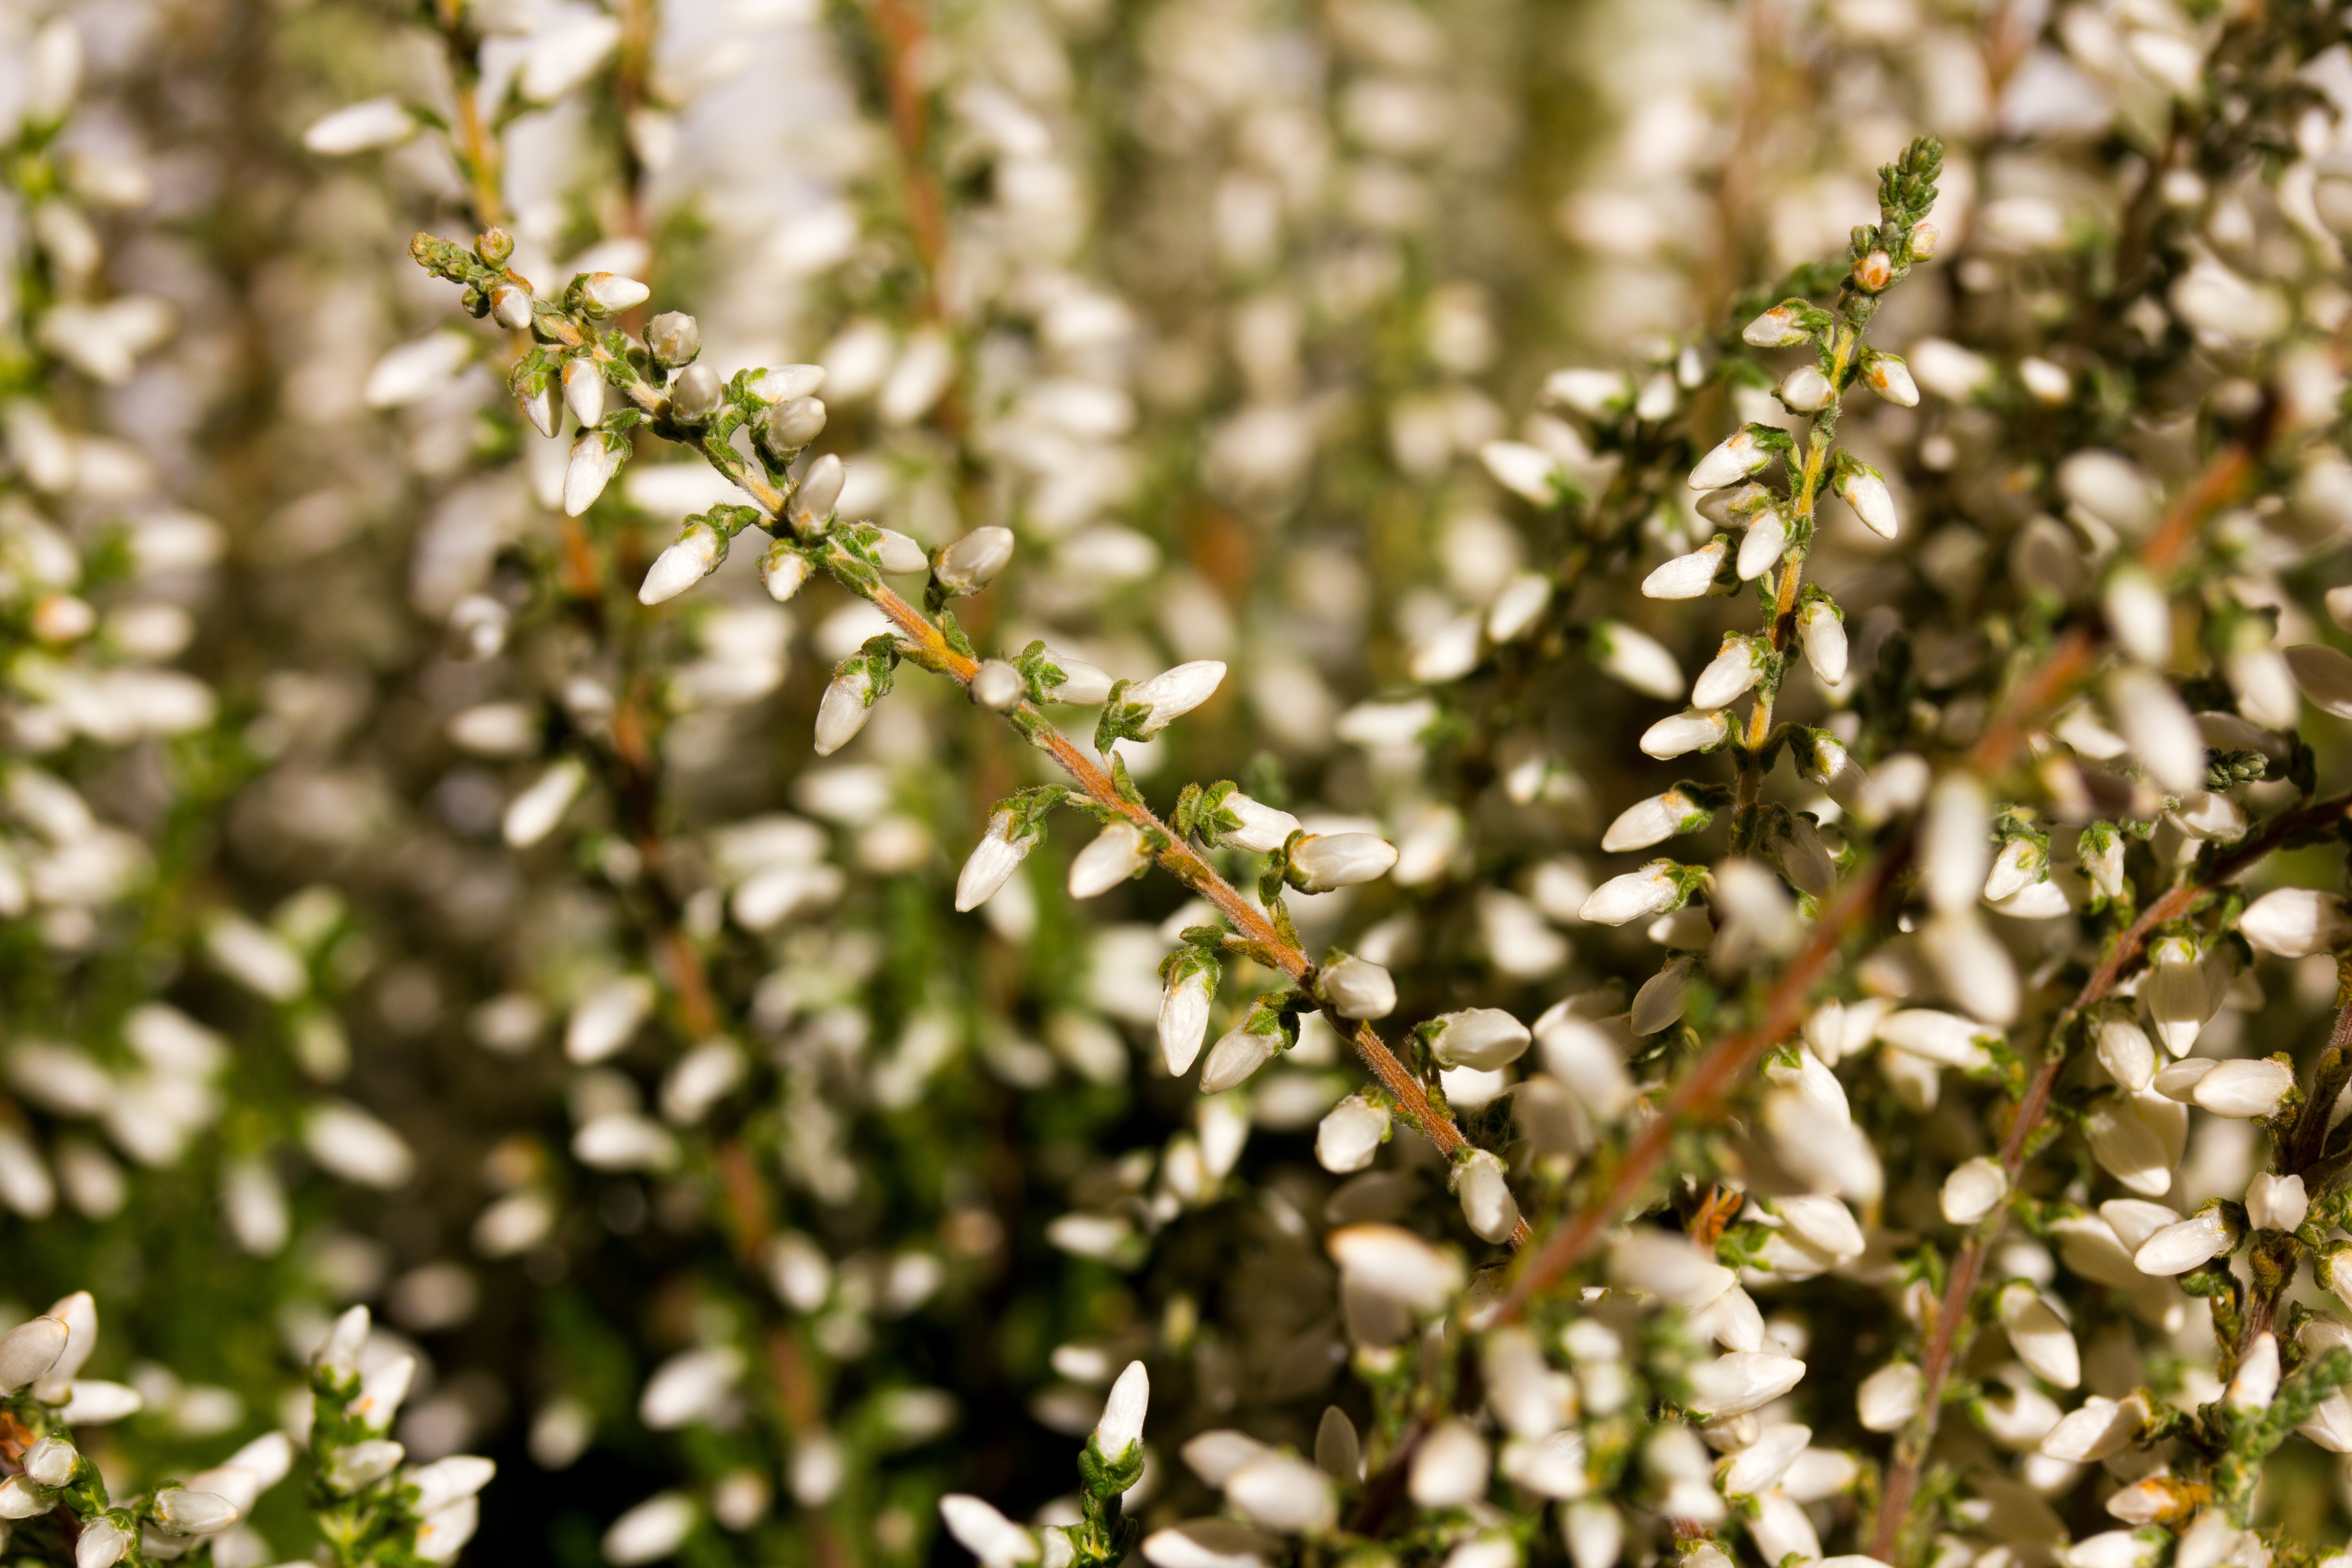
tree, nature, grass, branch, blossom, plant, sunlight, leaf, flower, spring, green, produce, autumn, botany, garden, closeup, flora, season, twig, wildflower, close up, sunny, background, shrub, macro photography, flowering plant, grass family, plant stem, woody plant, land plant